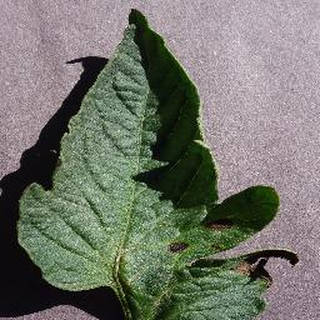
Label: tomato_early_blight